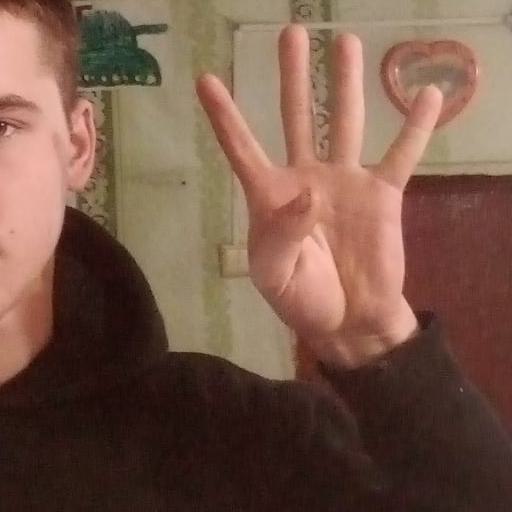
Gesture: four